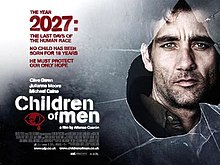
Gender: men